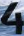
Number: 4